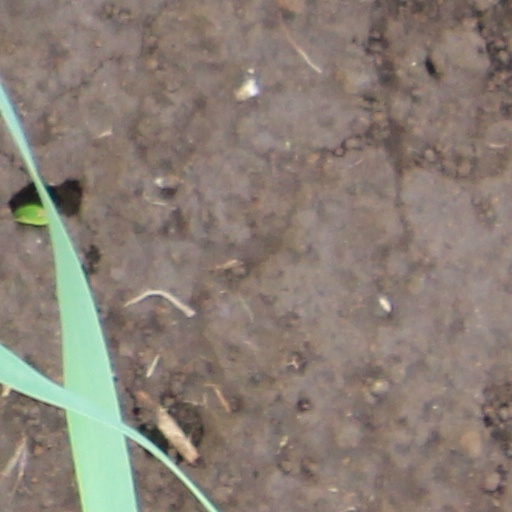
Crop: wheat